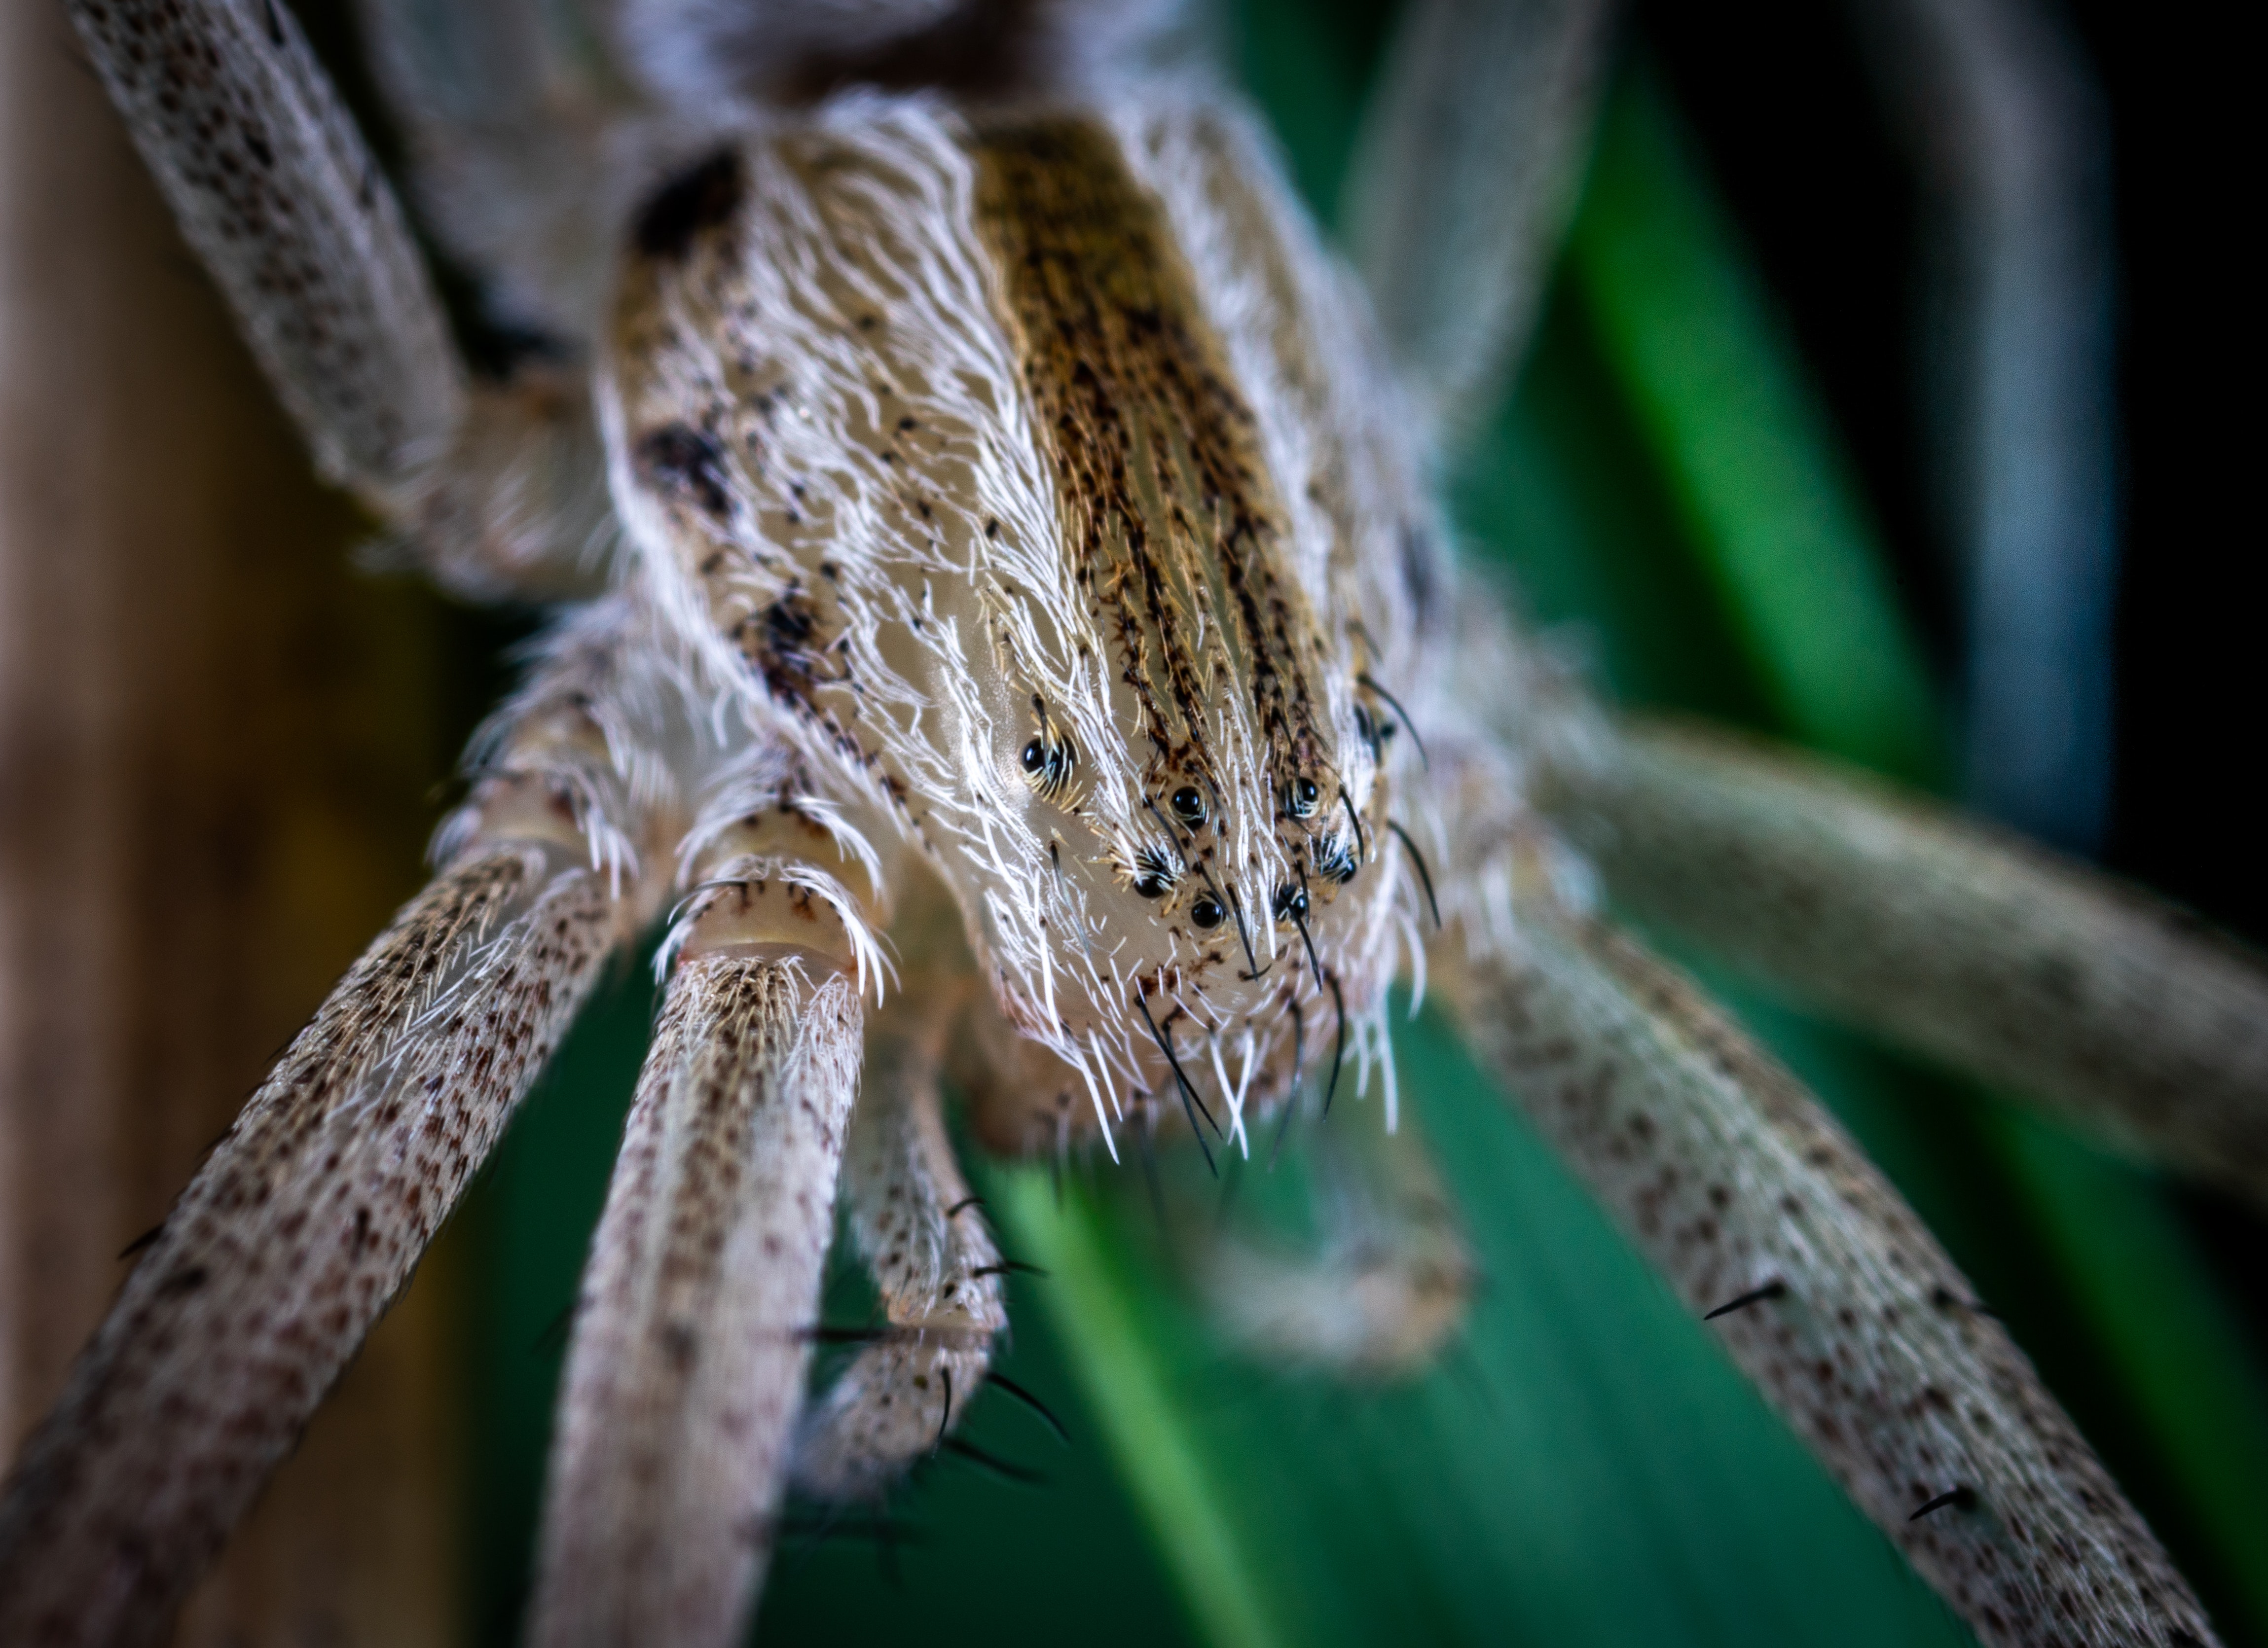
close up, macro photography, insect, spider, invertebrate, organism, photography, arachnid, wolf spider, wildlife, plant, plant stem, tarantula, arthropod